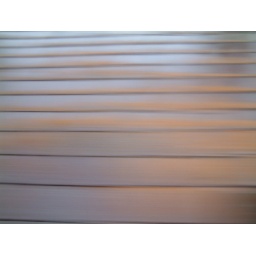
The most common texture I see on Fridays in Temple Bar -- the gray floor of Studio Six.